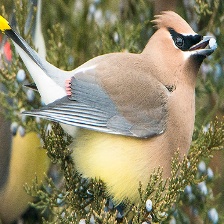
Species: CEDAR WAXWING
Scientific name: BOMBYCILLA CEDRORUM